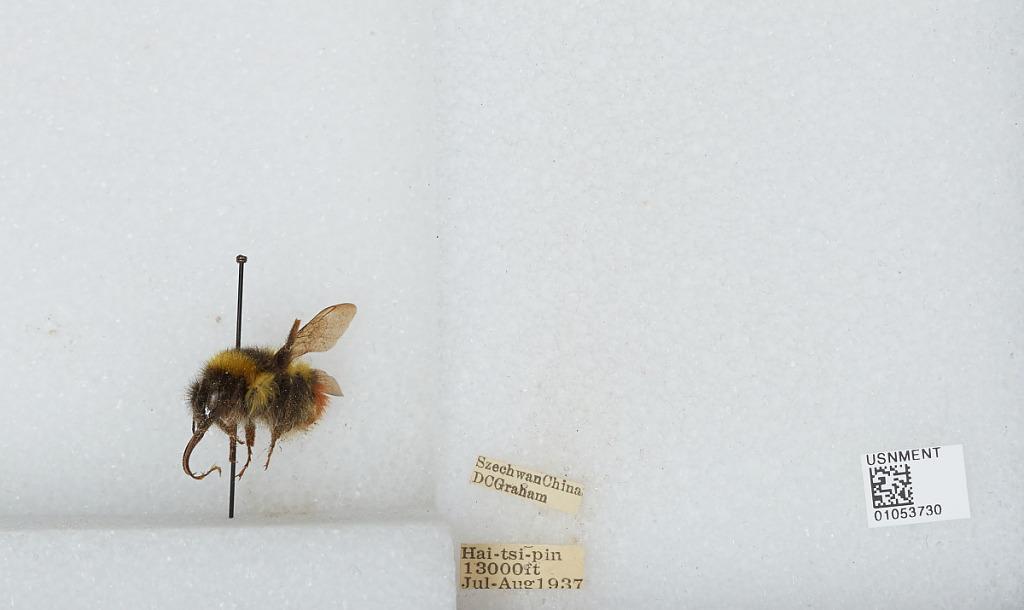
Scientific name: Bombus sp.
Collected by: D. Graham
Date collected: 1937-7-
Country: China
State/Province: Sichuan
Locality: Hai-tsi-pin